Hanno R. Ellenbogen Citizenship Award

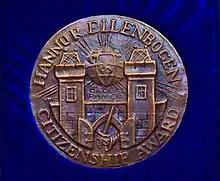
Front side of the handmade bronze HRE medallion.

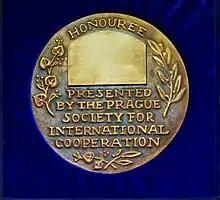
Back side of the handmade bronze HRE medallion.

The Hanno R. Ellenbogen Citizenship Award is a civil decoration given annually to honor individuals who have dedicated their lives to public service. It was established in 2000 by the Prague Society for International Cooperation and the Global Panel Foundation. It is named in honor of the Prague Society's President Marc S. Ellenbogen's mother who grew up in war torn Europe. The award comes with a 150,000 crown cash prize, which the award recipient passes on to a young person or institution in the public realm. For instance when the Czech Philharmonic Orchestra won the award in 2000, the cash prize was given to Lukas Vondracek, an aspiring musician at the time, who is now recognized worldwide.